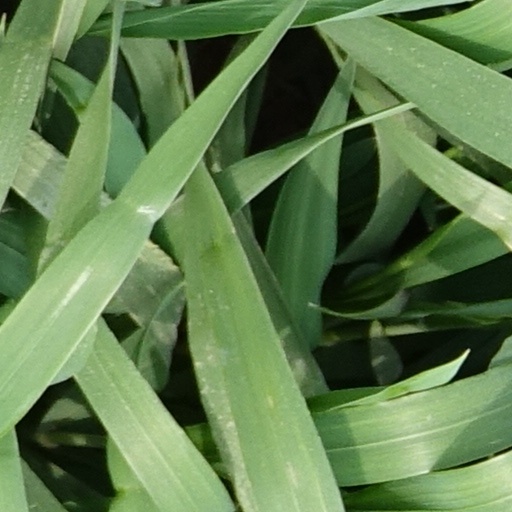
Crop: wheat